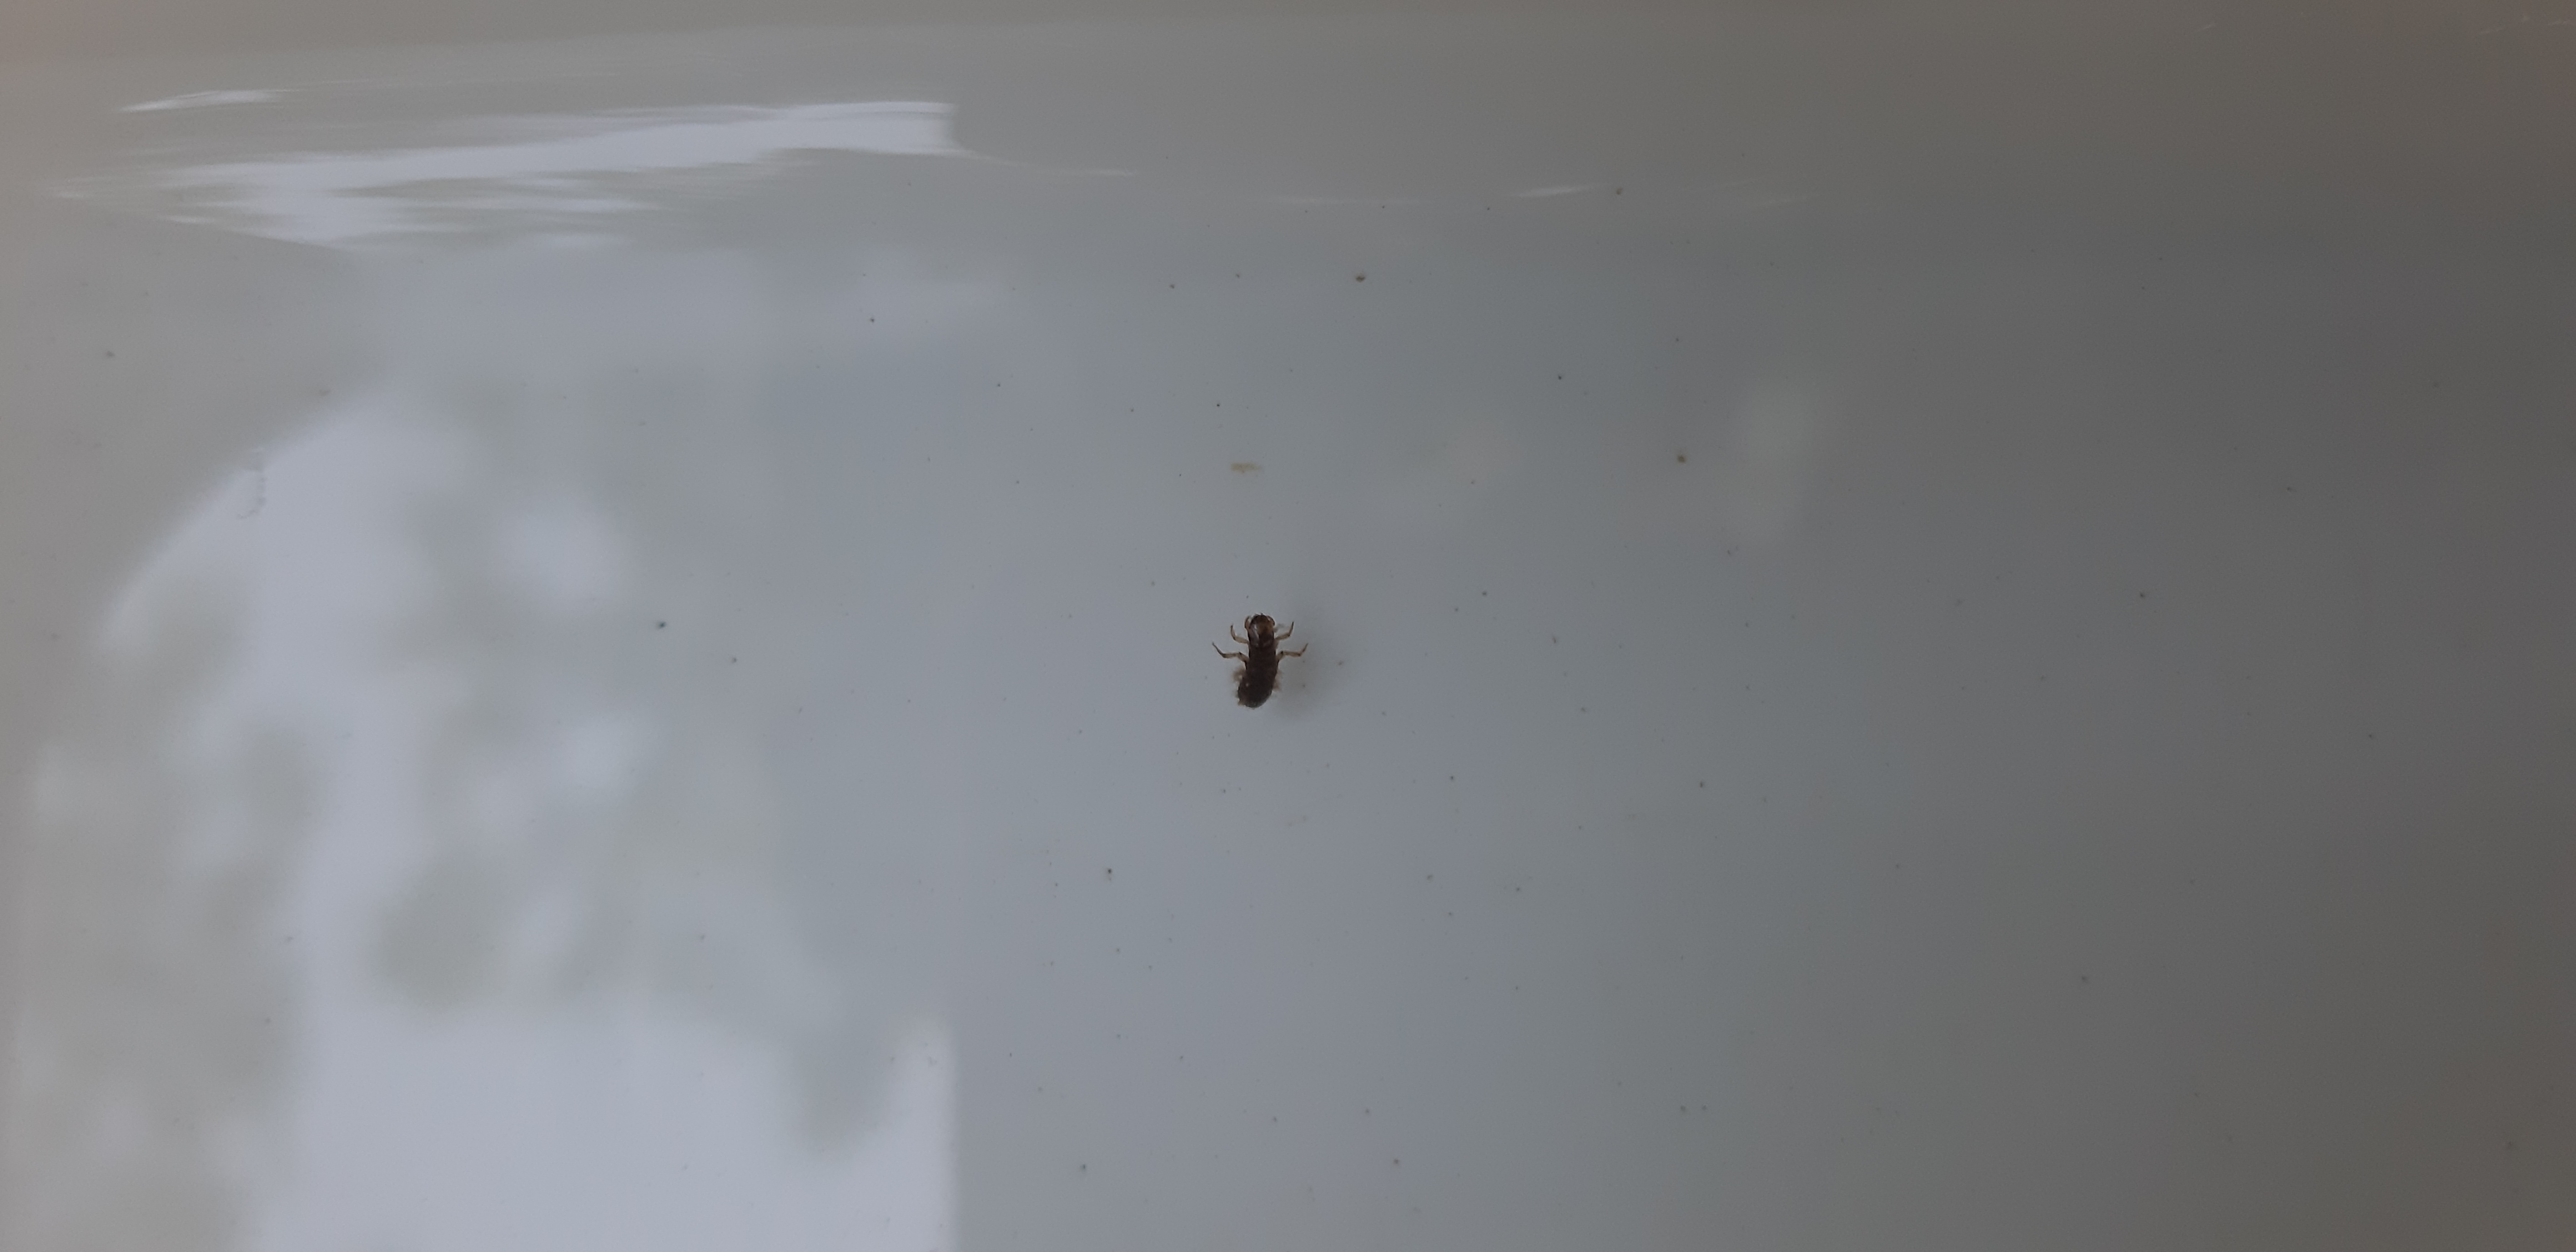
Macroinvertebrate group: caddisflies